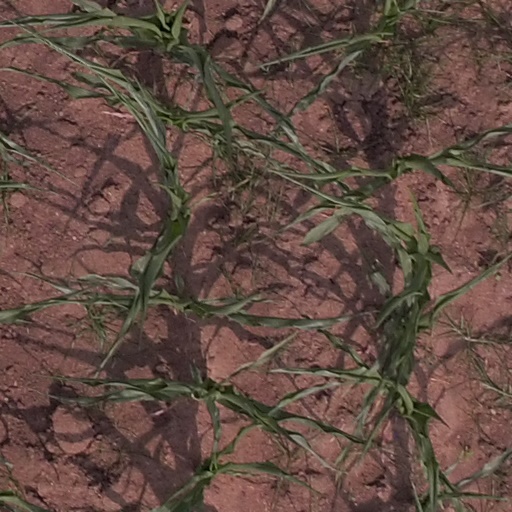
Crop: maize; corn